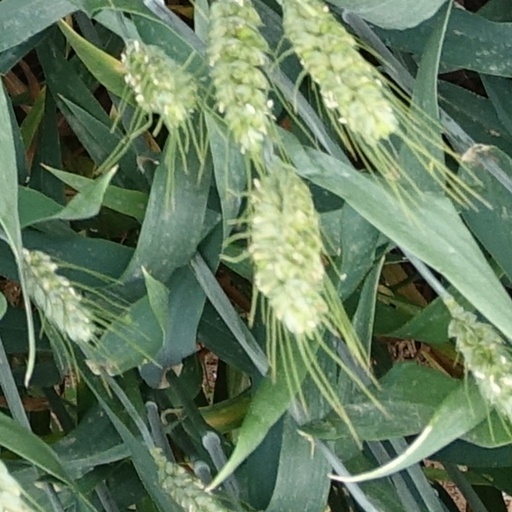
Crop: wheat